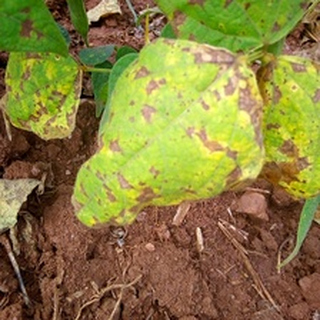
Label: bean_angular_leaf_spot